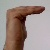
The image shows a hand gesture representing a space in Indian Sign Language.